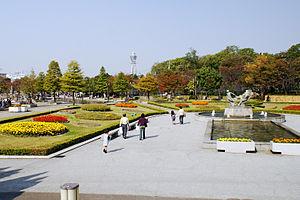
Le Parc de Tennoji est un parc avec un jardin zoologique situé à Osaka dans l'arrondissement de Tennōji-ku au Japon. Il a été créé en 1909.